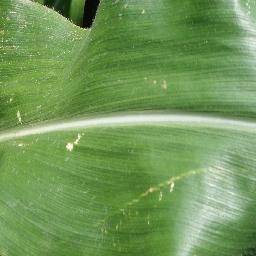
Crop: corn
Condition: (maize)_healthy